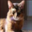
Label: cat